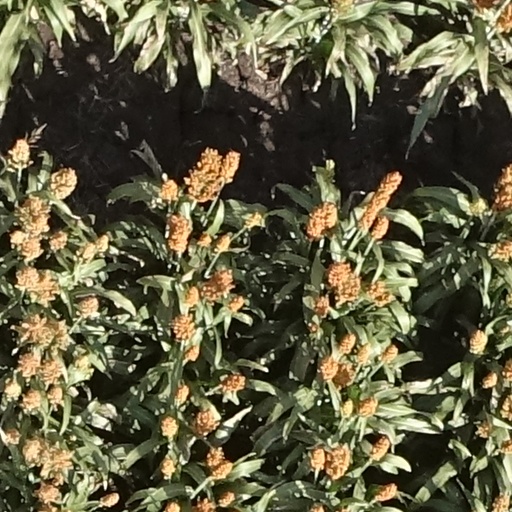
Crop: sorghum